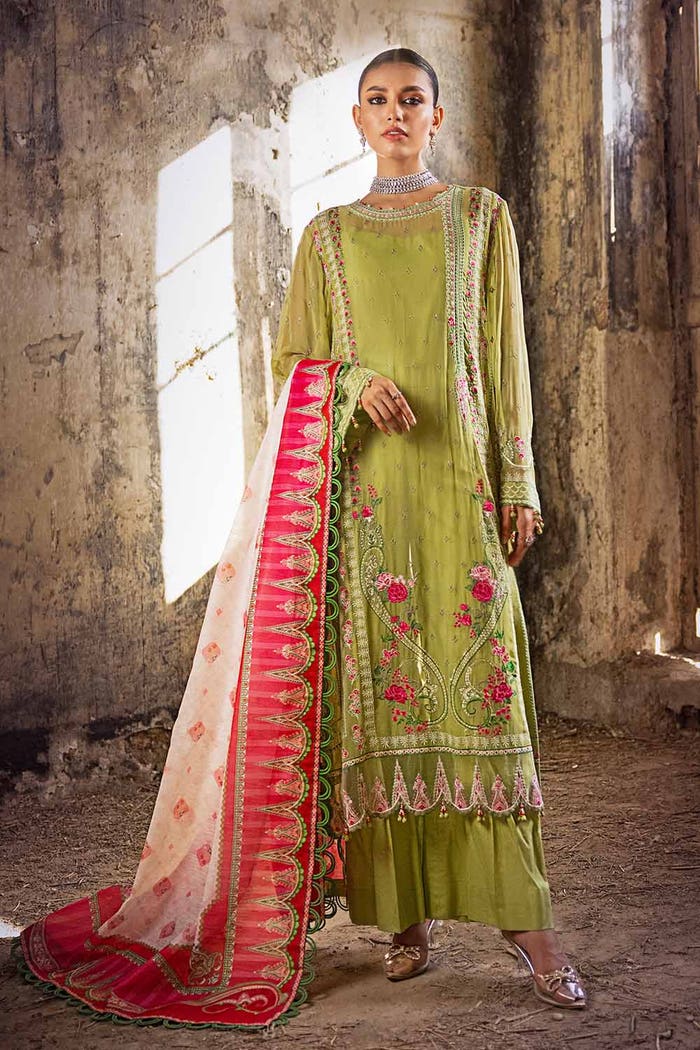
green embroidered salwar suit